Ercument Kalmik

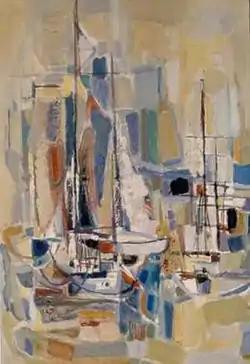
Ercument Kalmik's "Liman Kompozisyon" (Harbour Composition)

After completing high school at the Galata Scottish Mission, Kalmik studied in the Department of Painting at the Academy of Fine Arts from 1929 and worked in the ateliers of Nazmi Ziya and Ibrahim Calli. While still a student he also worked at the "Cumhuriyet" newspaper. Between 1933 and 1935 he completed his military service. He graduated from the Academy in 1937 and in 1939 went to Paris to study painting in André Lhote's studio while also taking some courses in art history at the Sorbonne University. After returning to Turkey in 1940 he taught at various high schools in Ankara and Istanbul (1942–47). He returned to the army in 1941 and completed his service in 1942.